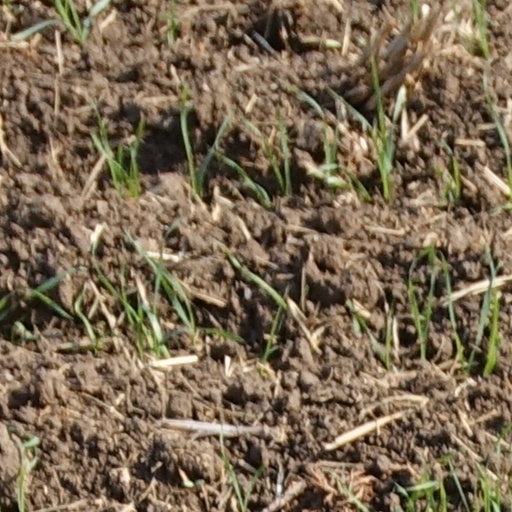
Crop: wheat